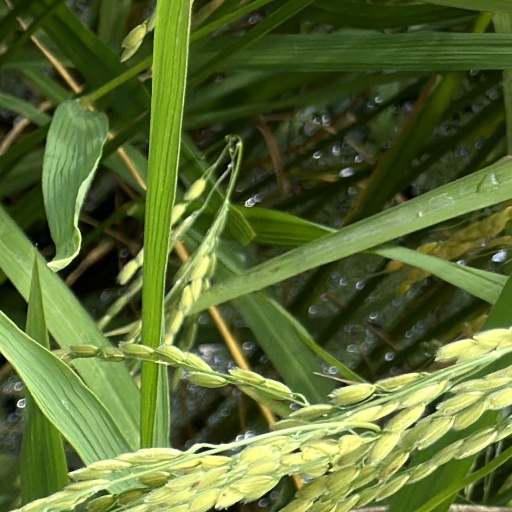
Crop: rice